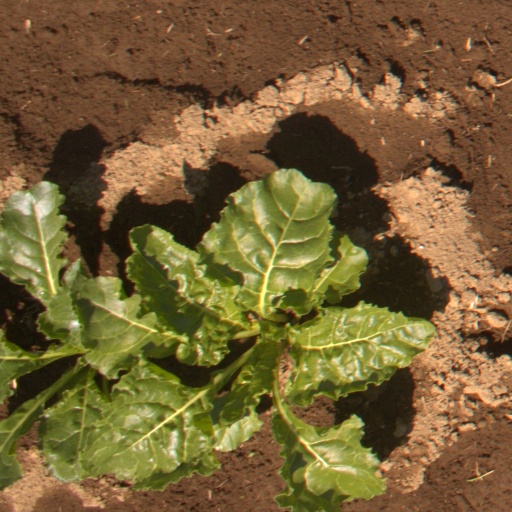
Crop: sugar beet